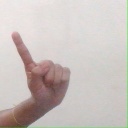
अक्षर: ए